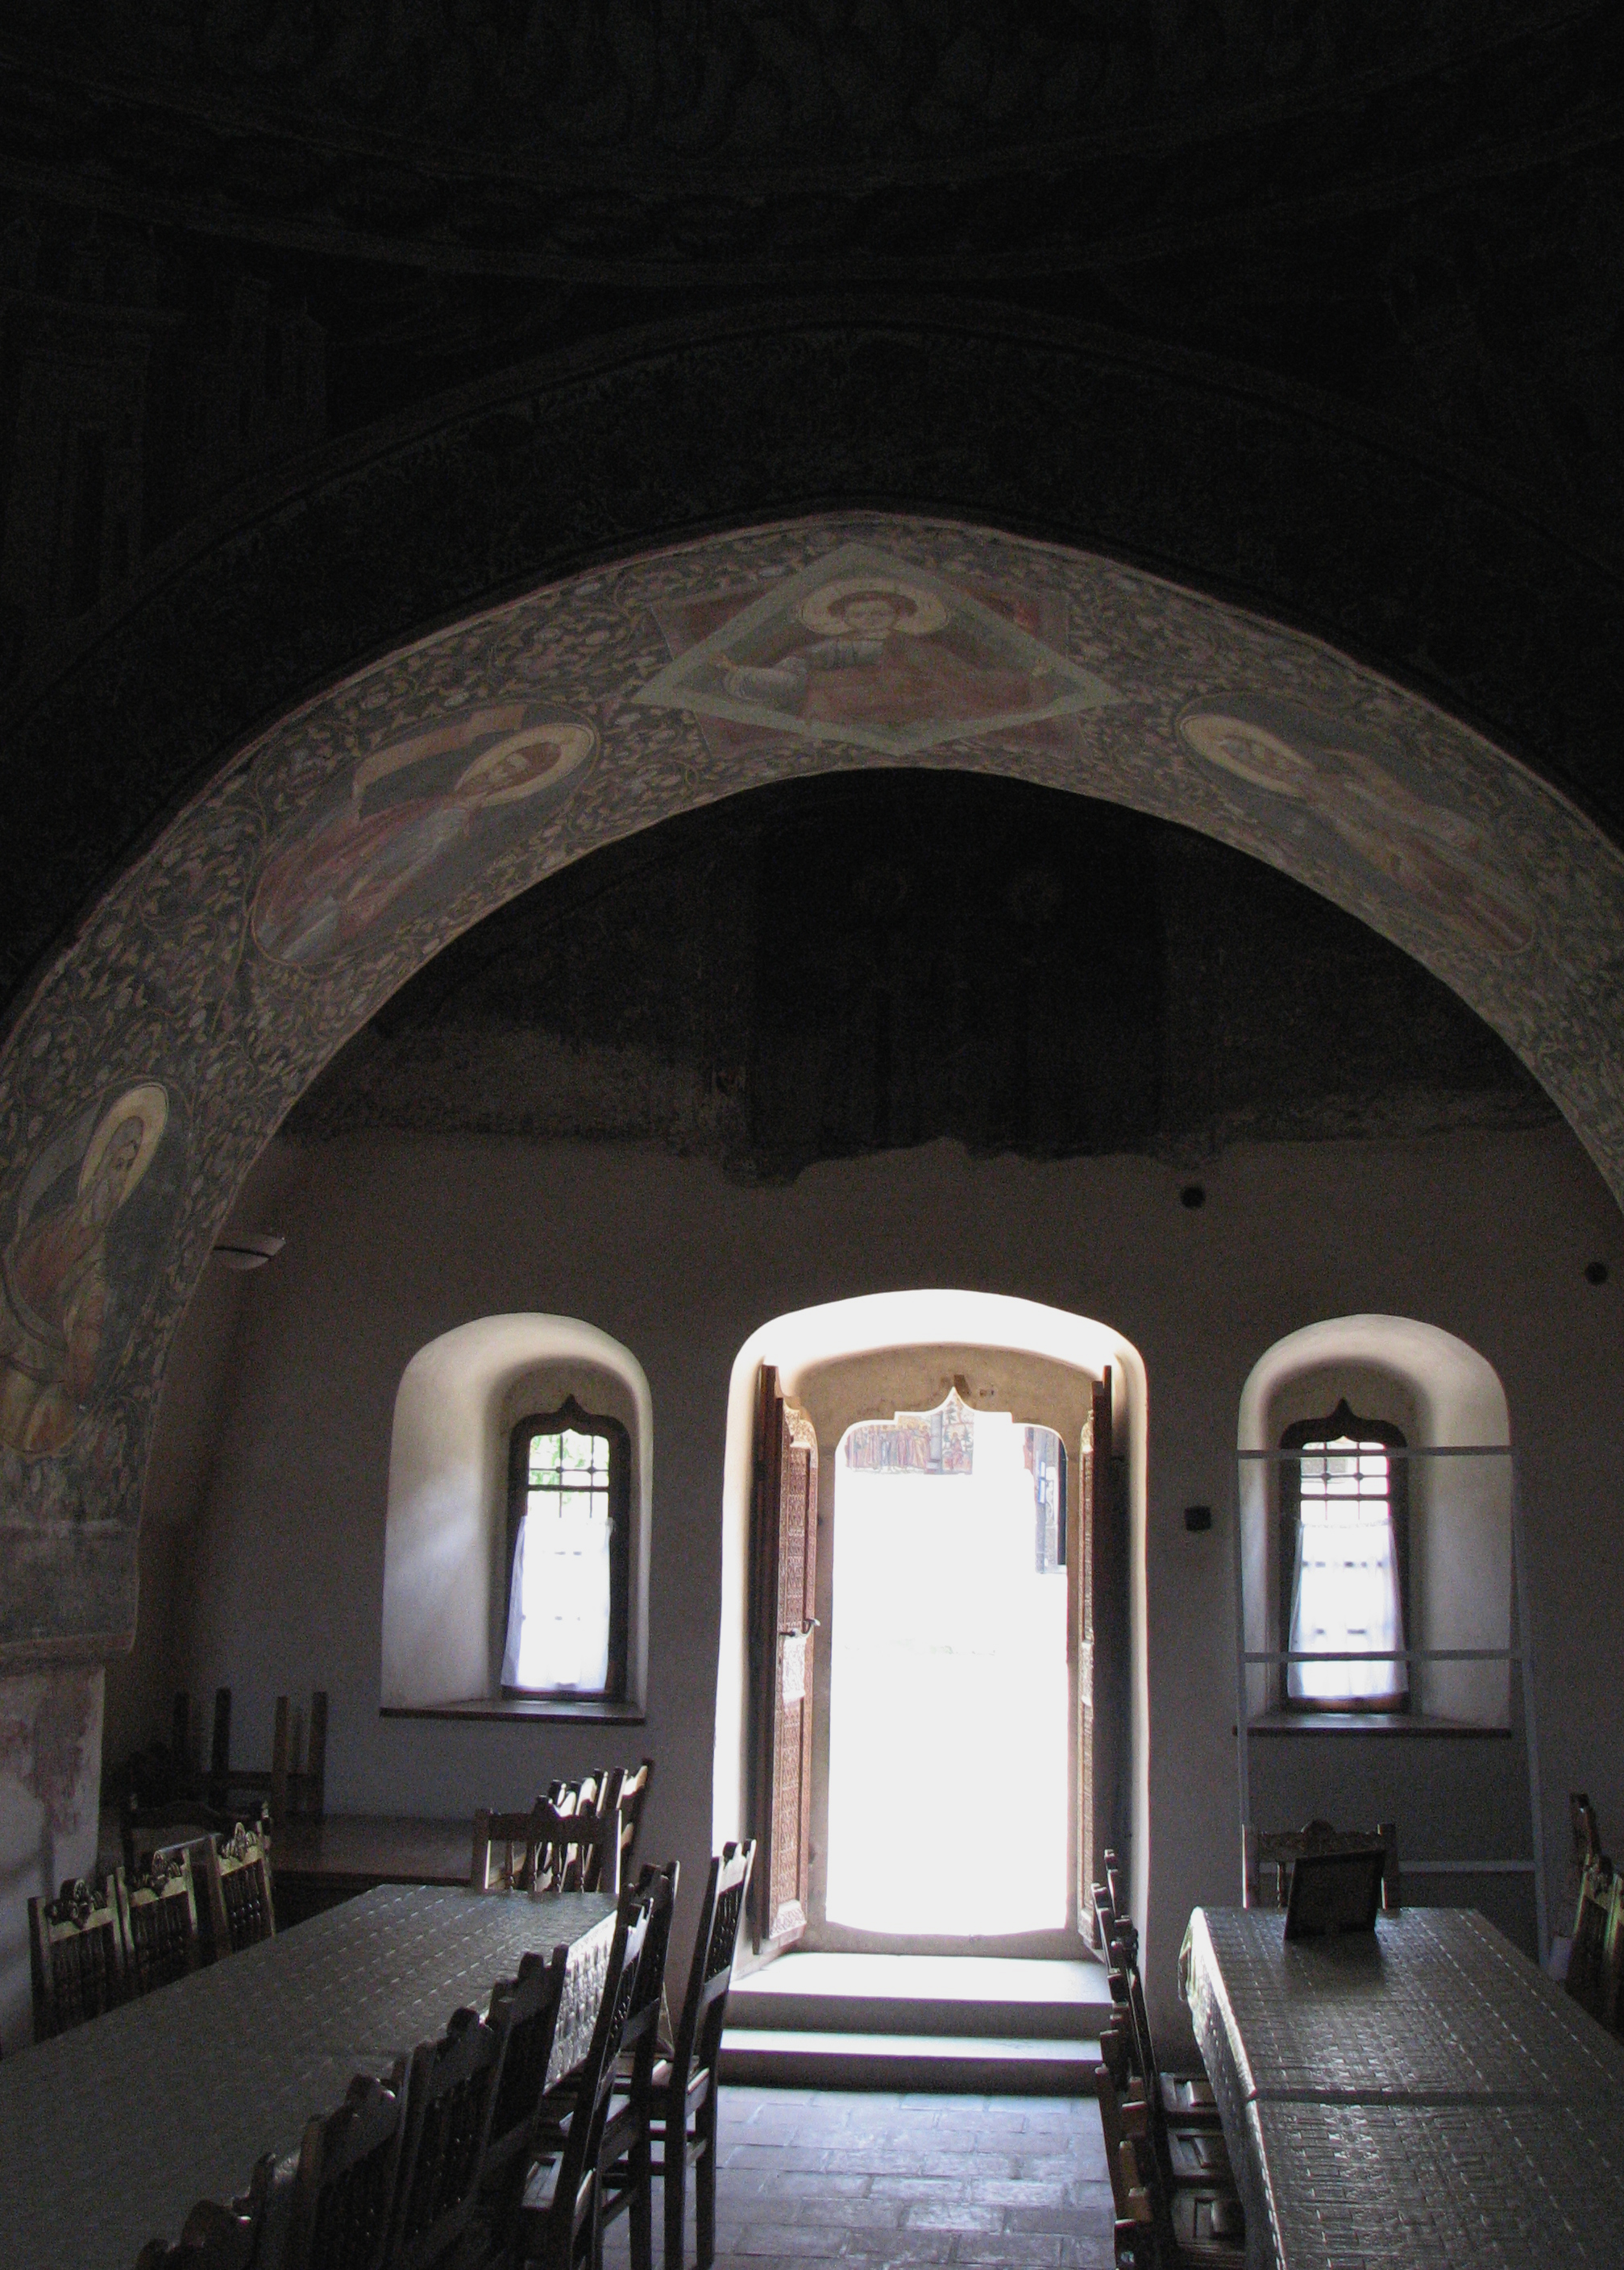
light, architecture, photography, building, monument, photo, arch, religion, church, chapel, christian, place of worship, interior design, photos, religious, de, monastery, symmetry, churches, fotografie, history, christianity, romana, arc, orthodox, unesco, eastern, fresco, estate, romania, convent, bor, biserica, arhitectura, wallachia, muntenia, tara, romaneasca, orthodoxy, lumina, romanian, ortodoxa, patrimoniu, fresca, frescoes, noncoloursincolour, manastire, ortodoxia, ortodoxie, ecclesiastical, bisericeasc, cladire, edificiu, valahia, tararomaneasca, oltenia, brancovenesc, brancoveanu, horezu, hurez, hurezi, hurezimonastery, monasteryofhorezu, lmivliiaa09894, cre tinism, cre tin, br ncoveneasc, m n stireahurezi, carhitecturabr ncoveneasc, trapeza